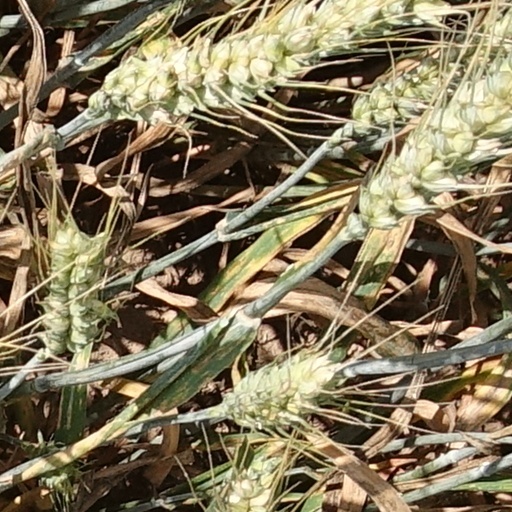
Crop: wheat